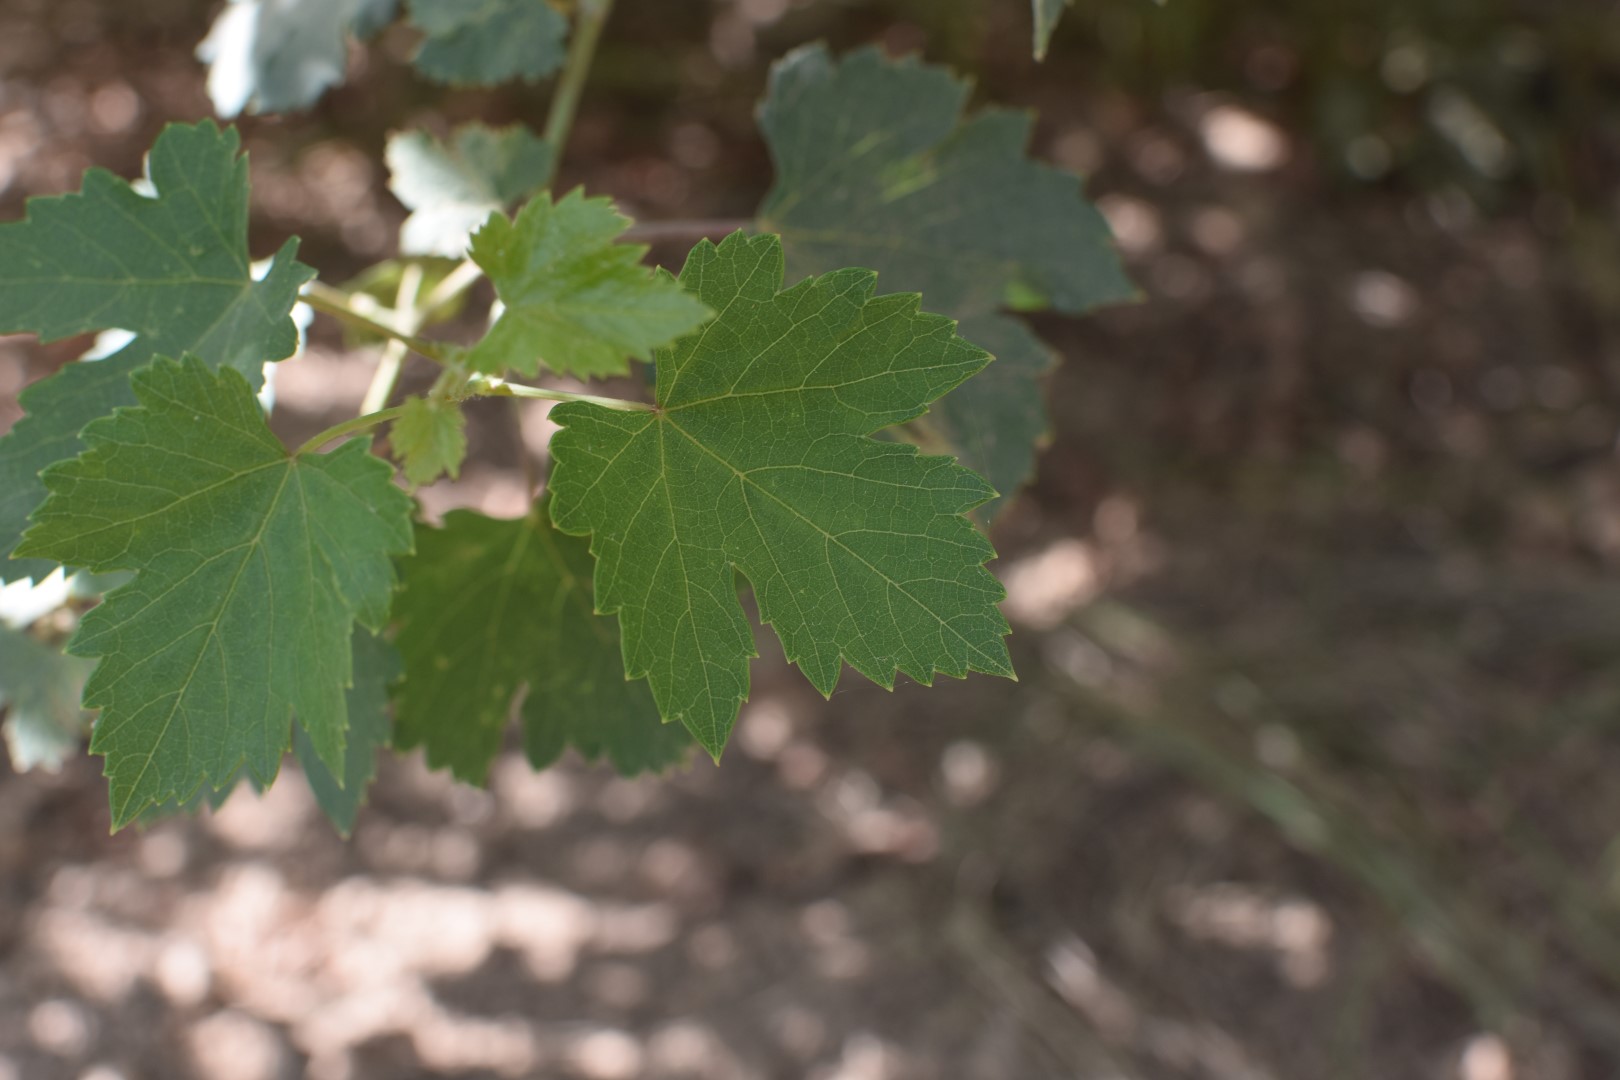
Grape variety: Halawani